Obrecheuil

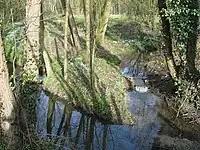
Near cultivation of watercress in Casteau

The Obrecheuil is a small river of Belgium, right tributary of the Haine. The spring is in the municipality of Le Rœulx. The river flows through the village of Thieusies, Casteau and "St-Denis", to end her trip in the village of Obourg where the river meets the river Haine. The length of the river between the spring and the river Haine is about . Sometimes the river is named Aubrecheuil.